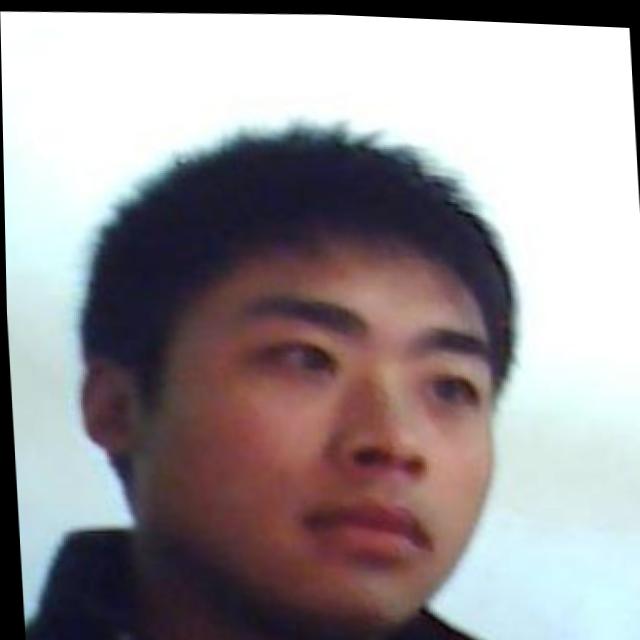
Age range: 13-20